Polycotylus

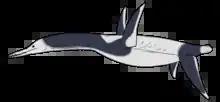
Life restoration

Like all plesiosaurs, "Polycotylus" was a large marine reptile with a short tail, large flippers, and a broad body. It has a short neck and a long head, and was a medium-sized plesiosaur, with the type species ("P. latipinnis") measuring long. It has more neck vertebrae than other polycotylids, however. "Polycotylus" is thought to be a basal polycotylid because it has more vertebrae in its neck (a feature that links it with long-necked ancestors) and its humerus has a more primitive shape. The long ischia of the pelvis are a distinguishing feature of "Polycotylus", as are thick teeth with striations on their surfaces, a narrow pterygoid bone on the palate and a low sagittal crest on top of the skull.